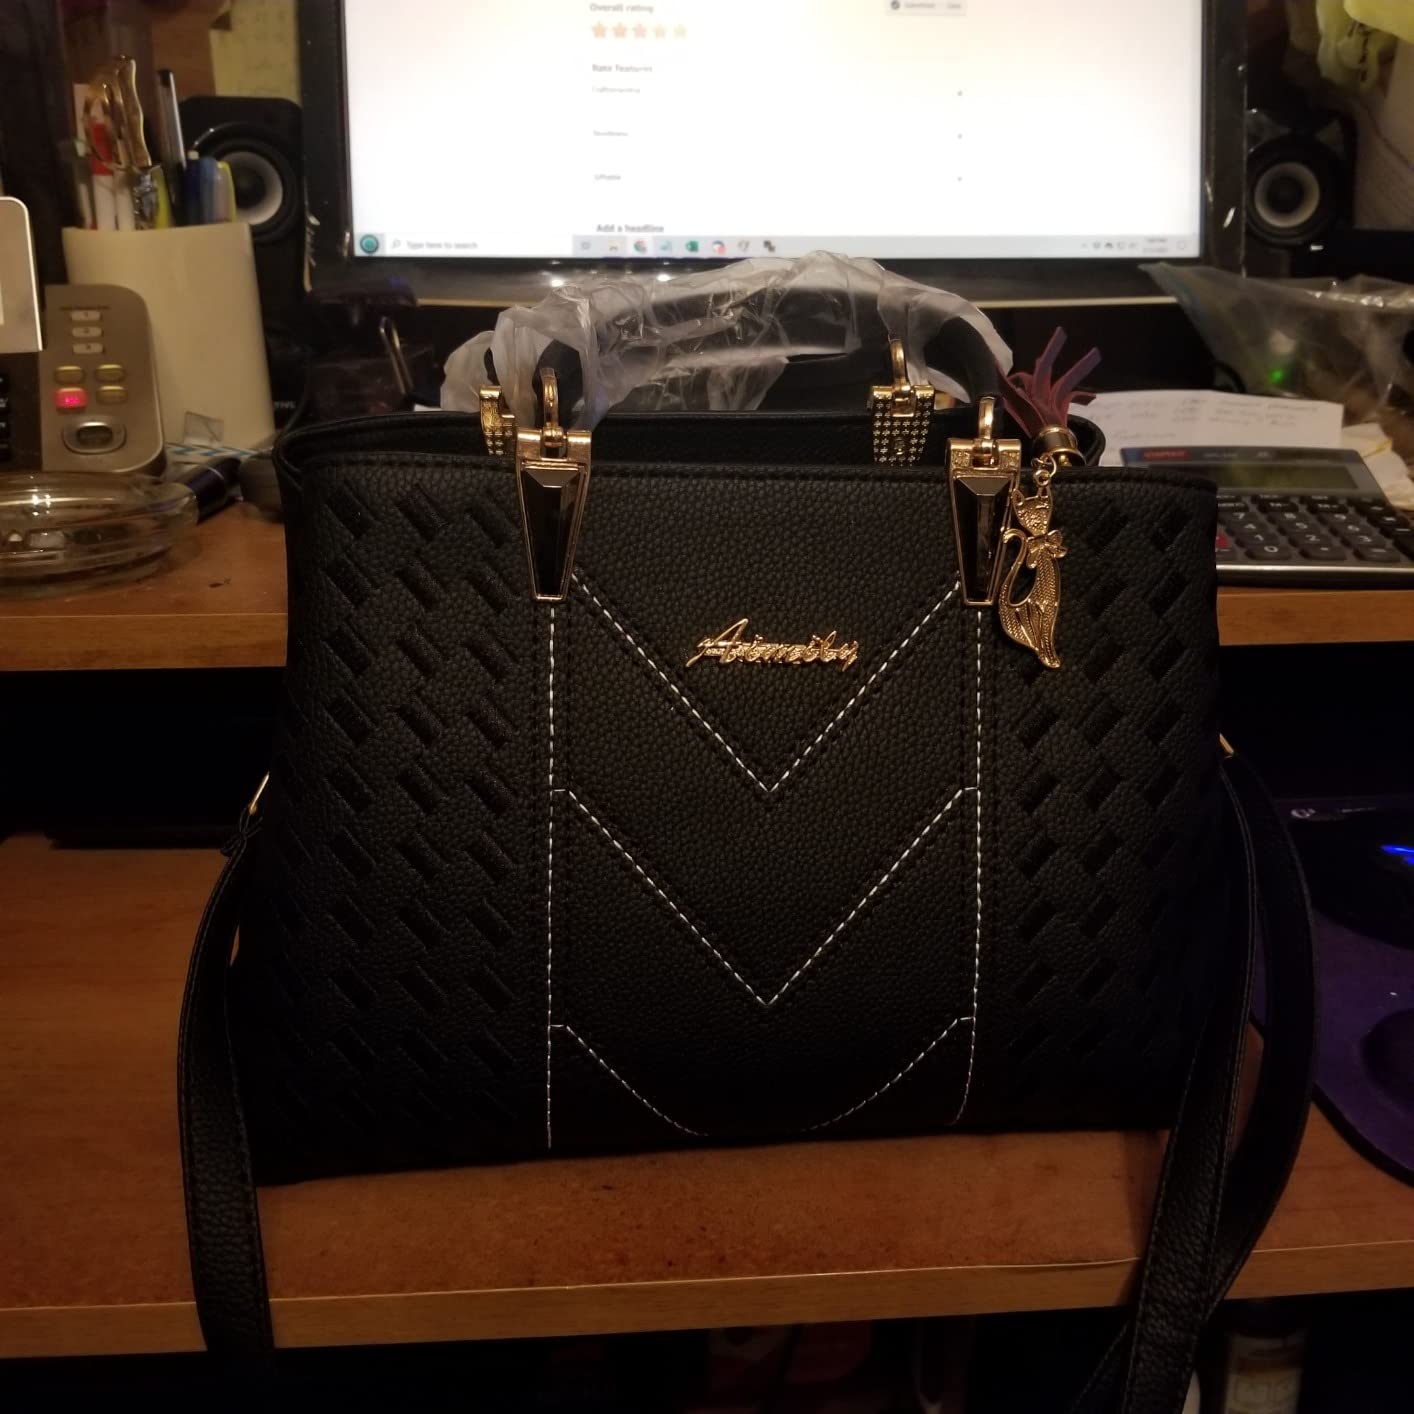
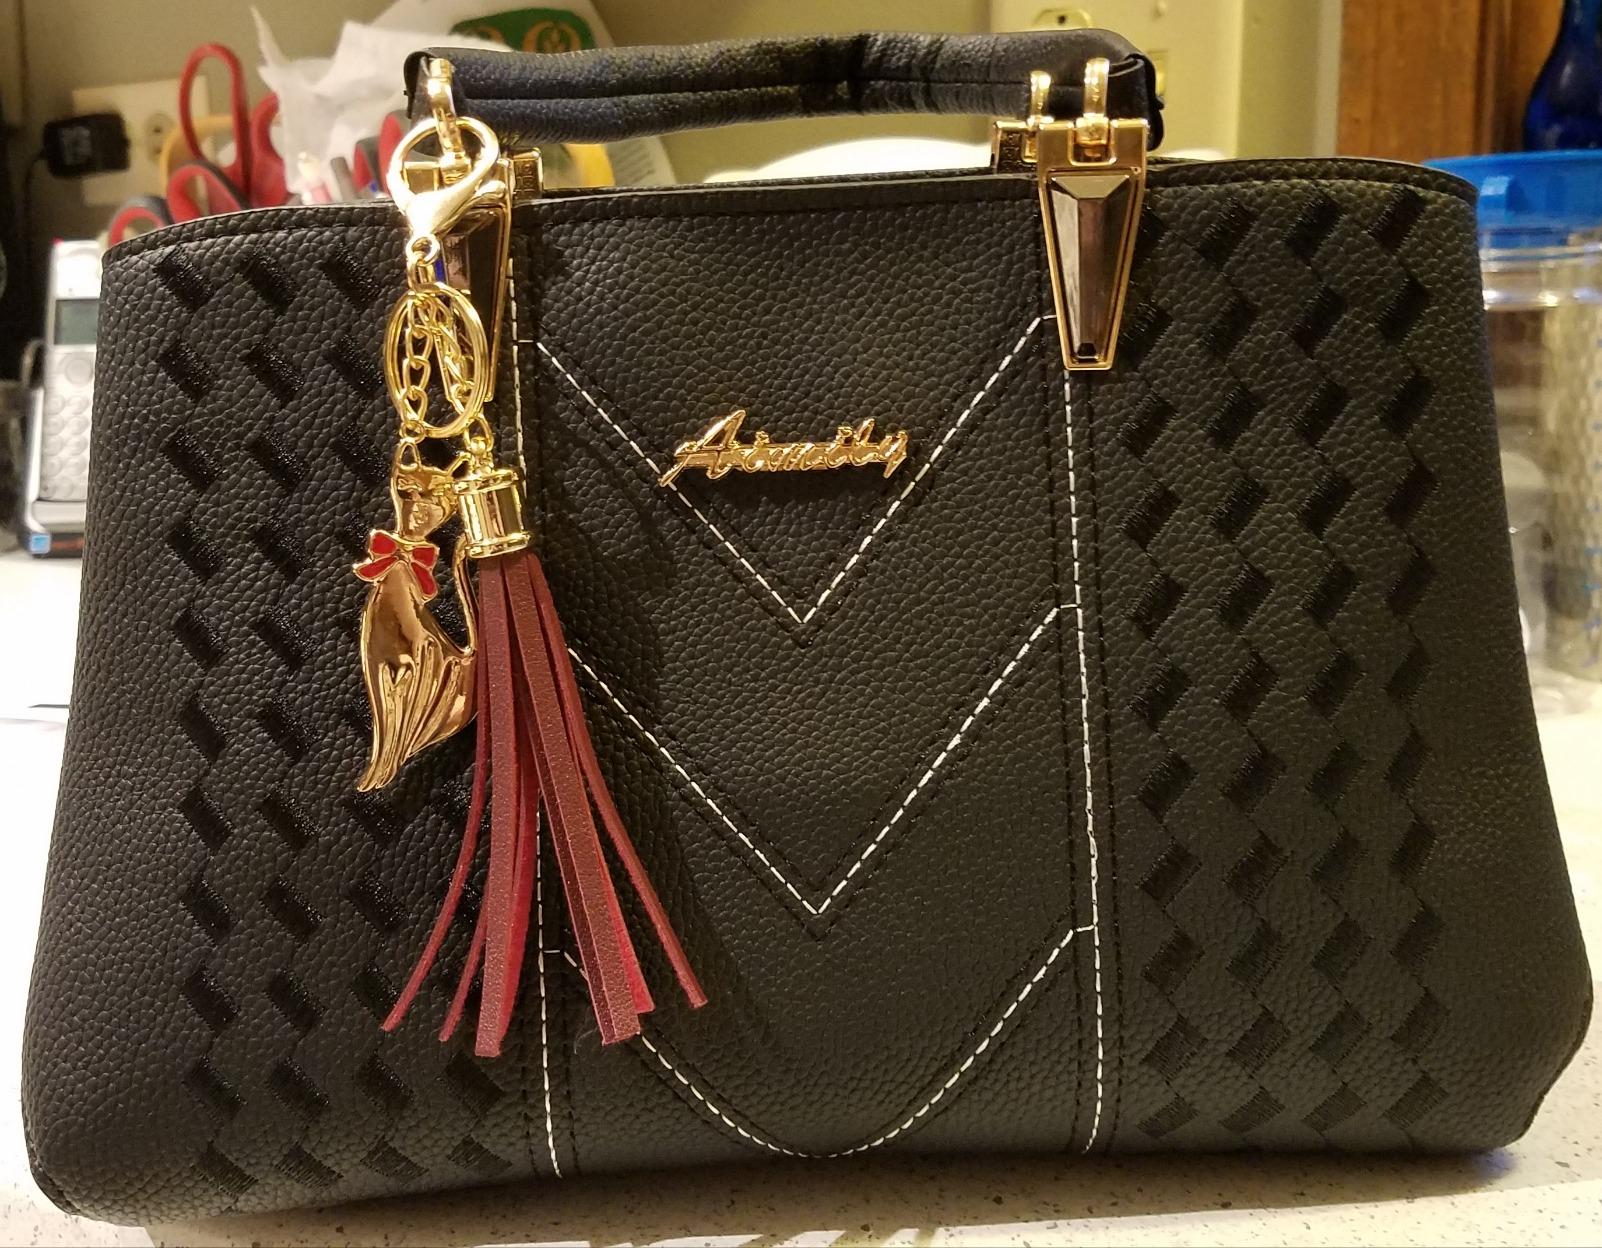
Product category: accessories_handbag
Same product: yes